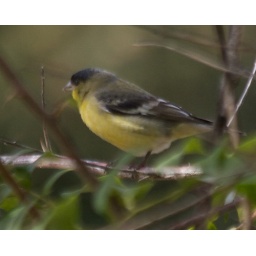
a little male was mixed in the sparrows and house finches